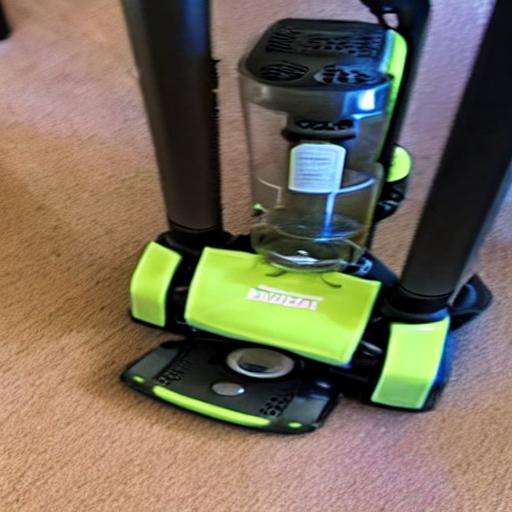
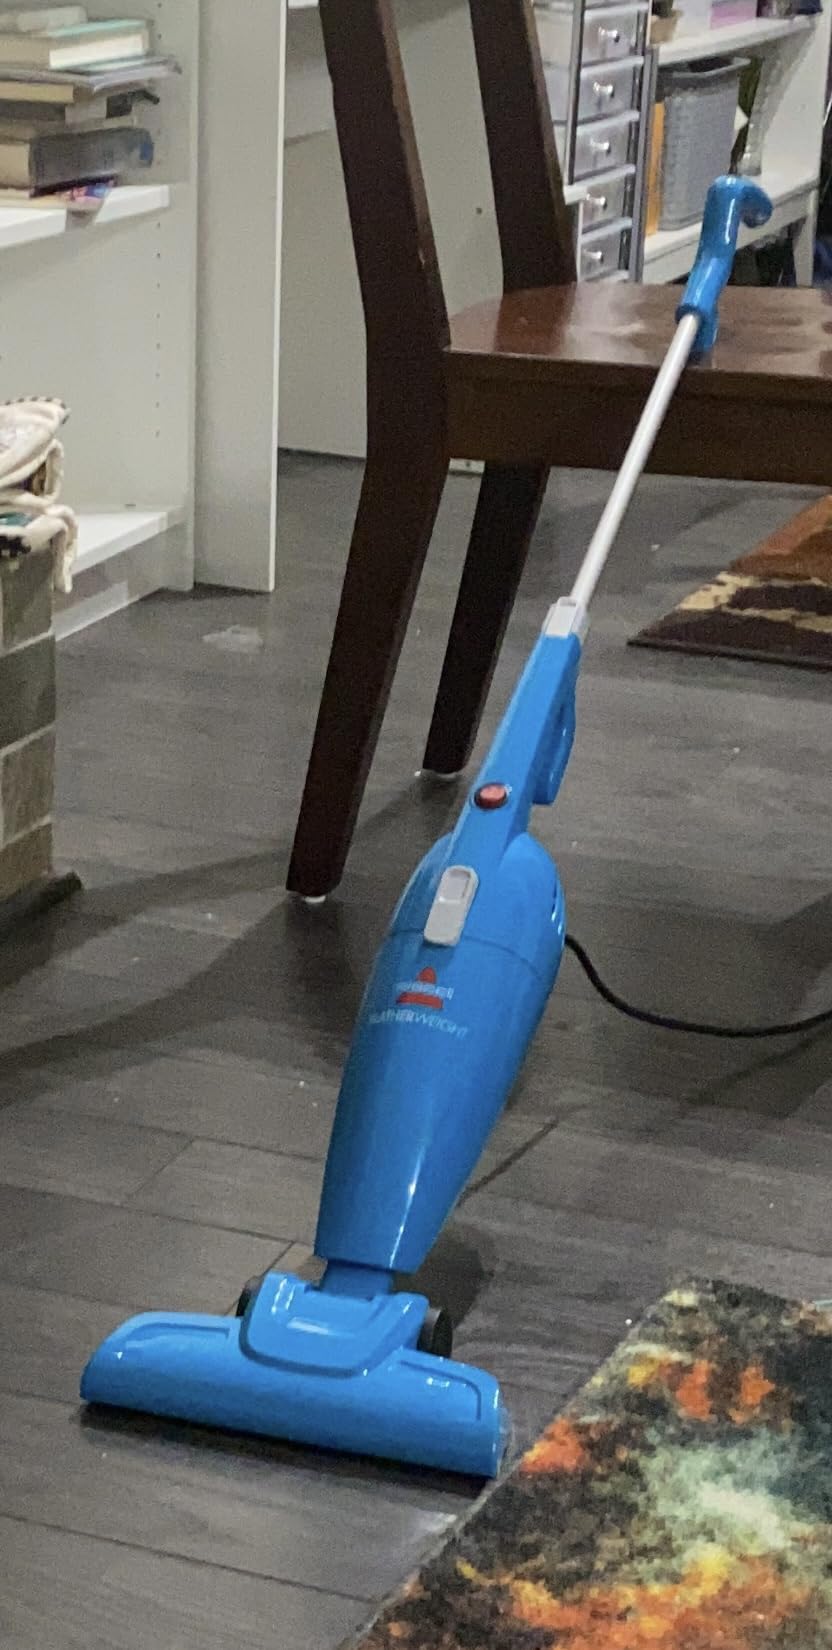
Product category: items_vacuum
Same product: no